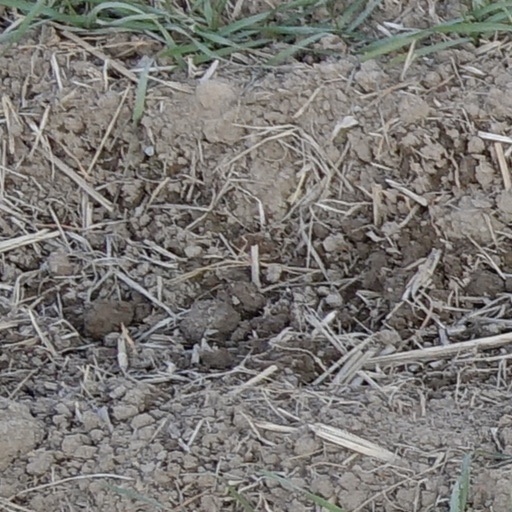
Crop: wheat